Sigrid Leijonhufvud

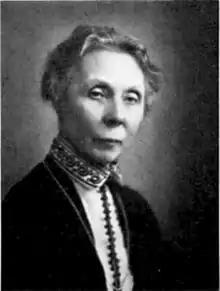
Sigrid Leijonhufvud

Sigrid Amalia Leijonhufvud (5 July 1862 – 14 November 1937) was a Swedish author, historian, and feminist, who is best known for authoring biographies of historical women. She was granted membership in the Samfundet De Nio (The Nine Society) and was awarded the Swedish royal medal Litteris et Artibus in recognition of her writing career.